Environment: real
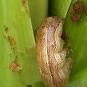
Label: fall_armyworm